Cologne Cathedral

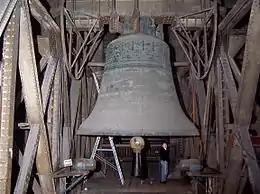

With the 19th-century Romantic enthusiasm for the Middle Ages, and spurred by the discovery of the original plan for the façade, the Protestant Prussian Court working with the church, committed to complete the cathedral. It was achieved by civic effort; the "Central-Dombauverein", founded in 1842, raised two-thirds of the enormous costs, while the Prussian state supplied the remaining third. The state saw this as a way to improve its relations with the large number of Catholic subjects it had gained in 1815, but especially after 1871, it was regarded as a project to symbolize German nationhood.